Joint Direct Attack Munition

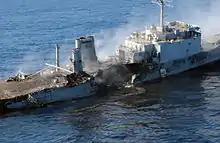
Ex-"Schenectady" (LST-1185) damaged by seven 2,000-pound JDAMs during USAF exercise Resultant Fury in November 2004.

JDAM and the B-2 Spirit stealth bomber made their combat debuts during Operation Allied Force. The B-2s, flying 30-hour, nonstop, round-trip flights from Whiteman Air Force Base, Missouri, delivered more than 650 JDAMs during Allied Force. As this utilized most of the US GBU-31 inventory, which only numbered 600 at the start of the conflict (all of which were reserved for the B-2 Spirit), this was supplemented by an additional 224 GAMs. An article published in the "Acquisition Review Journal" in 2002 cites that "during Operation Allied Force ... B-2s launched 651 JDAMs with 96% reliability and hit 87% of intended targets..." Due to the operational success of the original JDAM, the program expanded to the Mark 82 and Mark 83, beginning development in late 1999. As a result of lessons from Operation Enduring Freedom and Operation Iraqi Freedom, both the US Navy and US Air Force pursued improvements to the kits such as better GPS accuracy as well as a precision seeker for terminal guidance for use against moving targets.